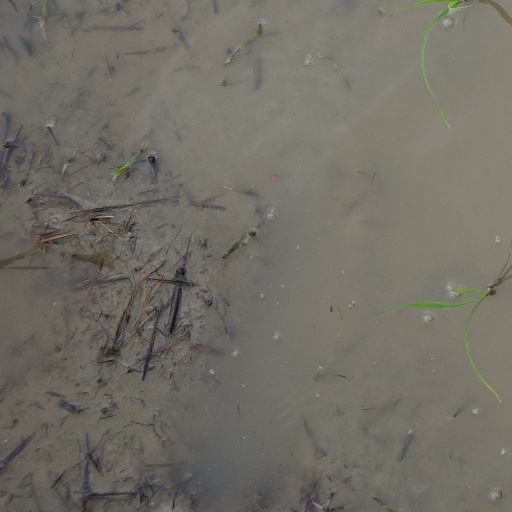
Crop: rice